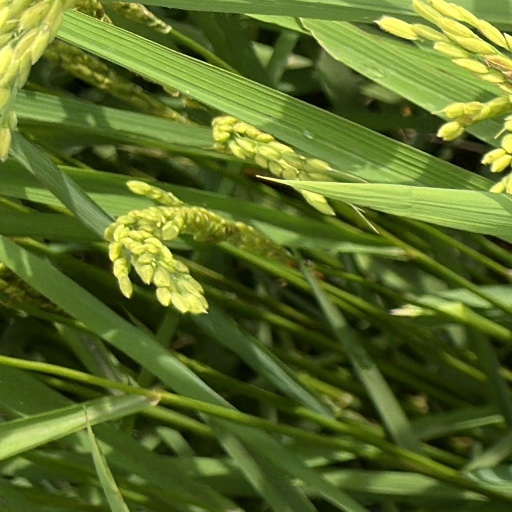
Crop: rice